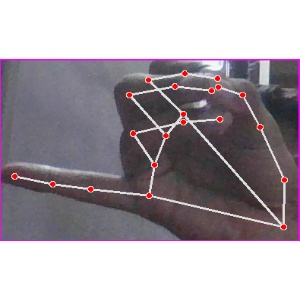
अक्षर: च